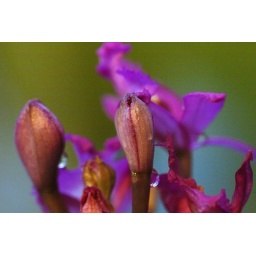
Epidendrum in flower, more pictures of flora and fauna in my garden today.